Arroyo Seco Parkway

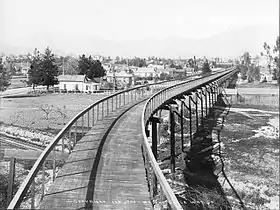
The California Cycleway, 1900

Due to the rise of the automobile, most subsequent plans for the Arroyo Seco included a roadway, though they differed as to the purpose: some, influenced by the City Beautiful movement, concentrated on the park, while others, particularly those backed by the Automobile Club of Southern California (ACSC), had as their primary purpose a fast road connecting the two cities. The first plan that left the Arroyo Seco in South Pasadena to better serve downtown Pasadena was drawn up by Pasadena City Engineer Harvey W. Hincks in 1916 and supported by the Pasadena Chamber of Commerce and ACSC. Frederick Law Olmsted Jr. and Harland Bartholomew's 1924 "Major Street Traffic Plan for Los Angeles", while concentrating on traffic relief, and noting that the Arroyo Seco Parkway would be a major highway, suggested that it be built as a parkway, giving motorists "a great deal of incidental recreation and pleasure". By the mid-1930s, plans for a primarily recreational parkway had been overshadowed by the need to carry large numbers of commuters.